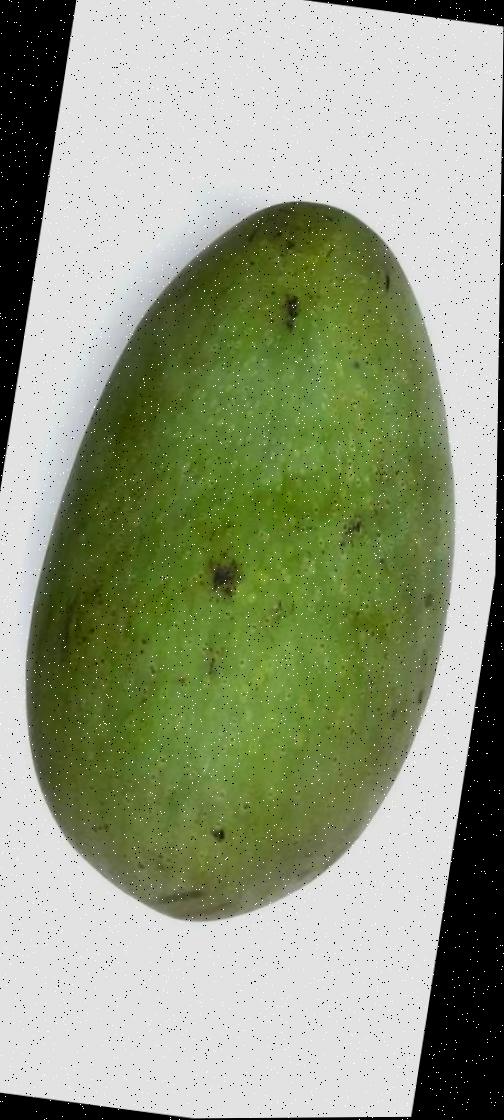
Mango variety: Fazli Shurmai